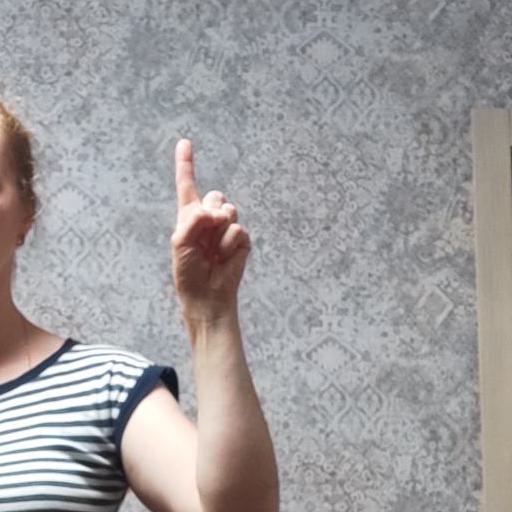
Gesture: one